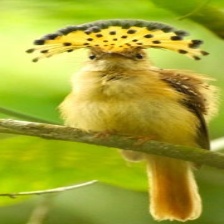
Species: ROYAL FLYCATCHER
Scientific name: ONYCHORHYNCHUS